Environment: real
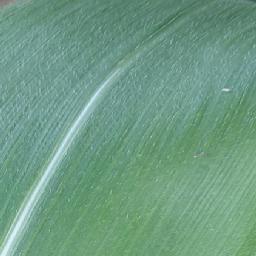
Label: healthy